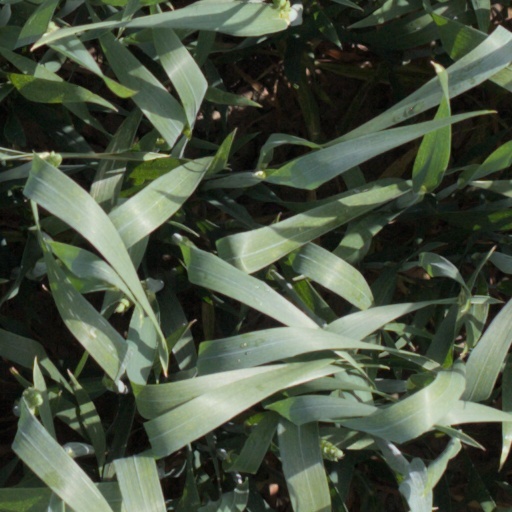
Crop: wheat